João Cristino da Silva

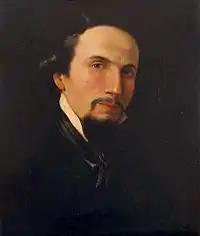
Self-portrait (c.1855)

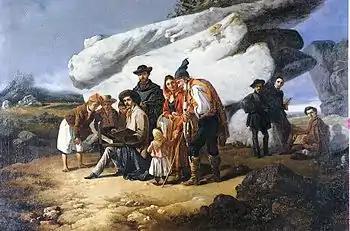
Five Artists at Sintra (1850s)

João Cristino da Silva (14 July 1829, Lisbon - 12 May 1877, Lisbon) was a Portuguese painter and illustrator in the Romantic style.